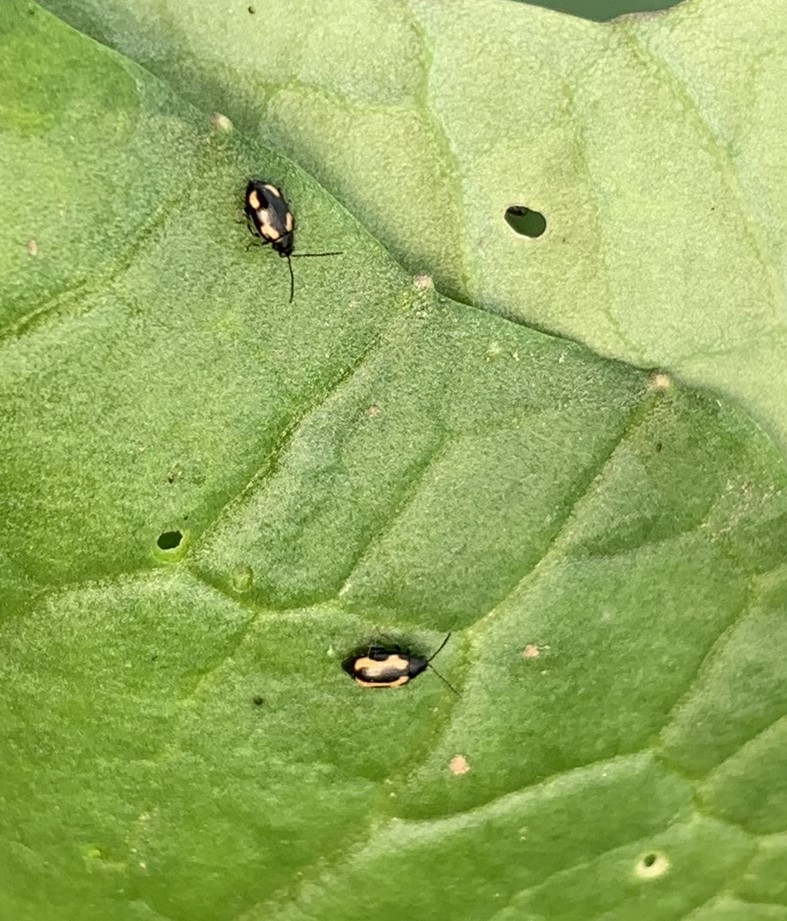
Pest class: striped_flea_beetle